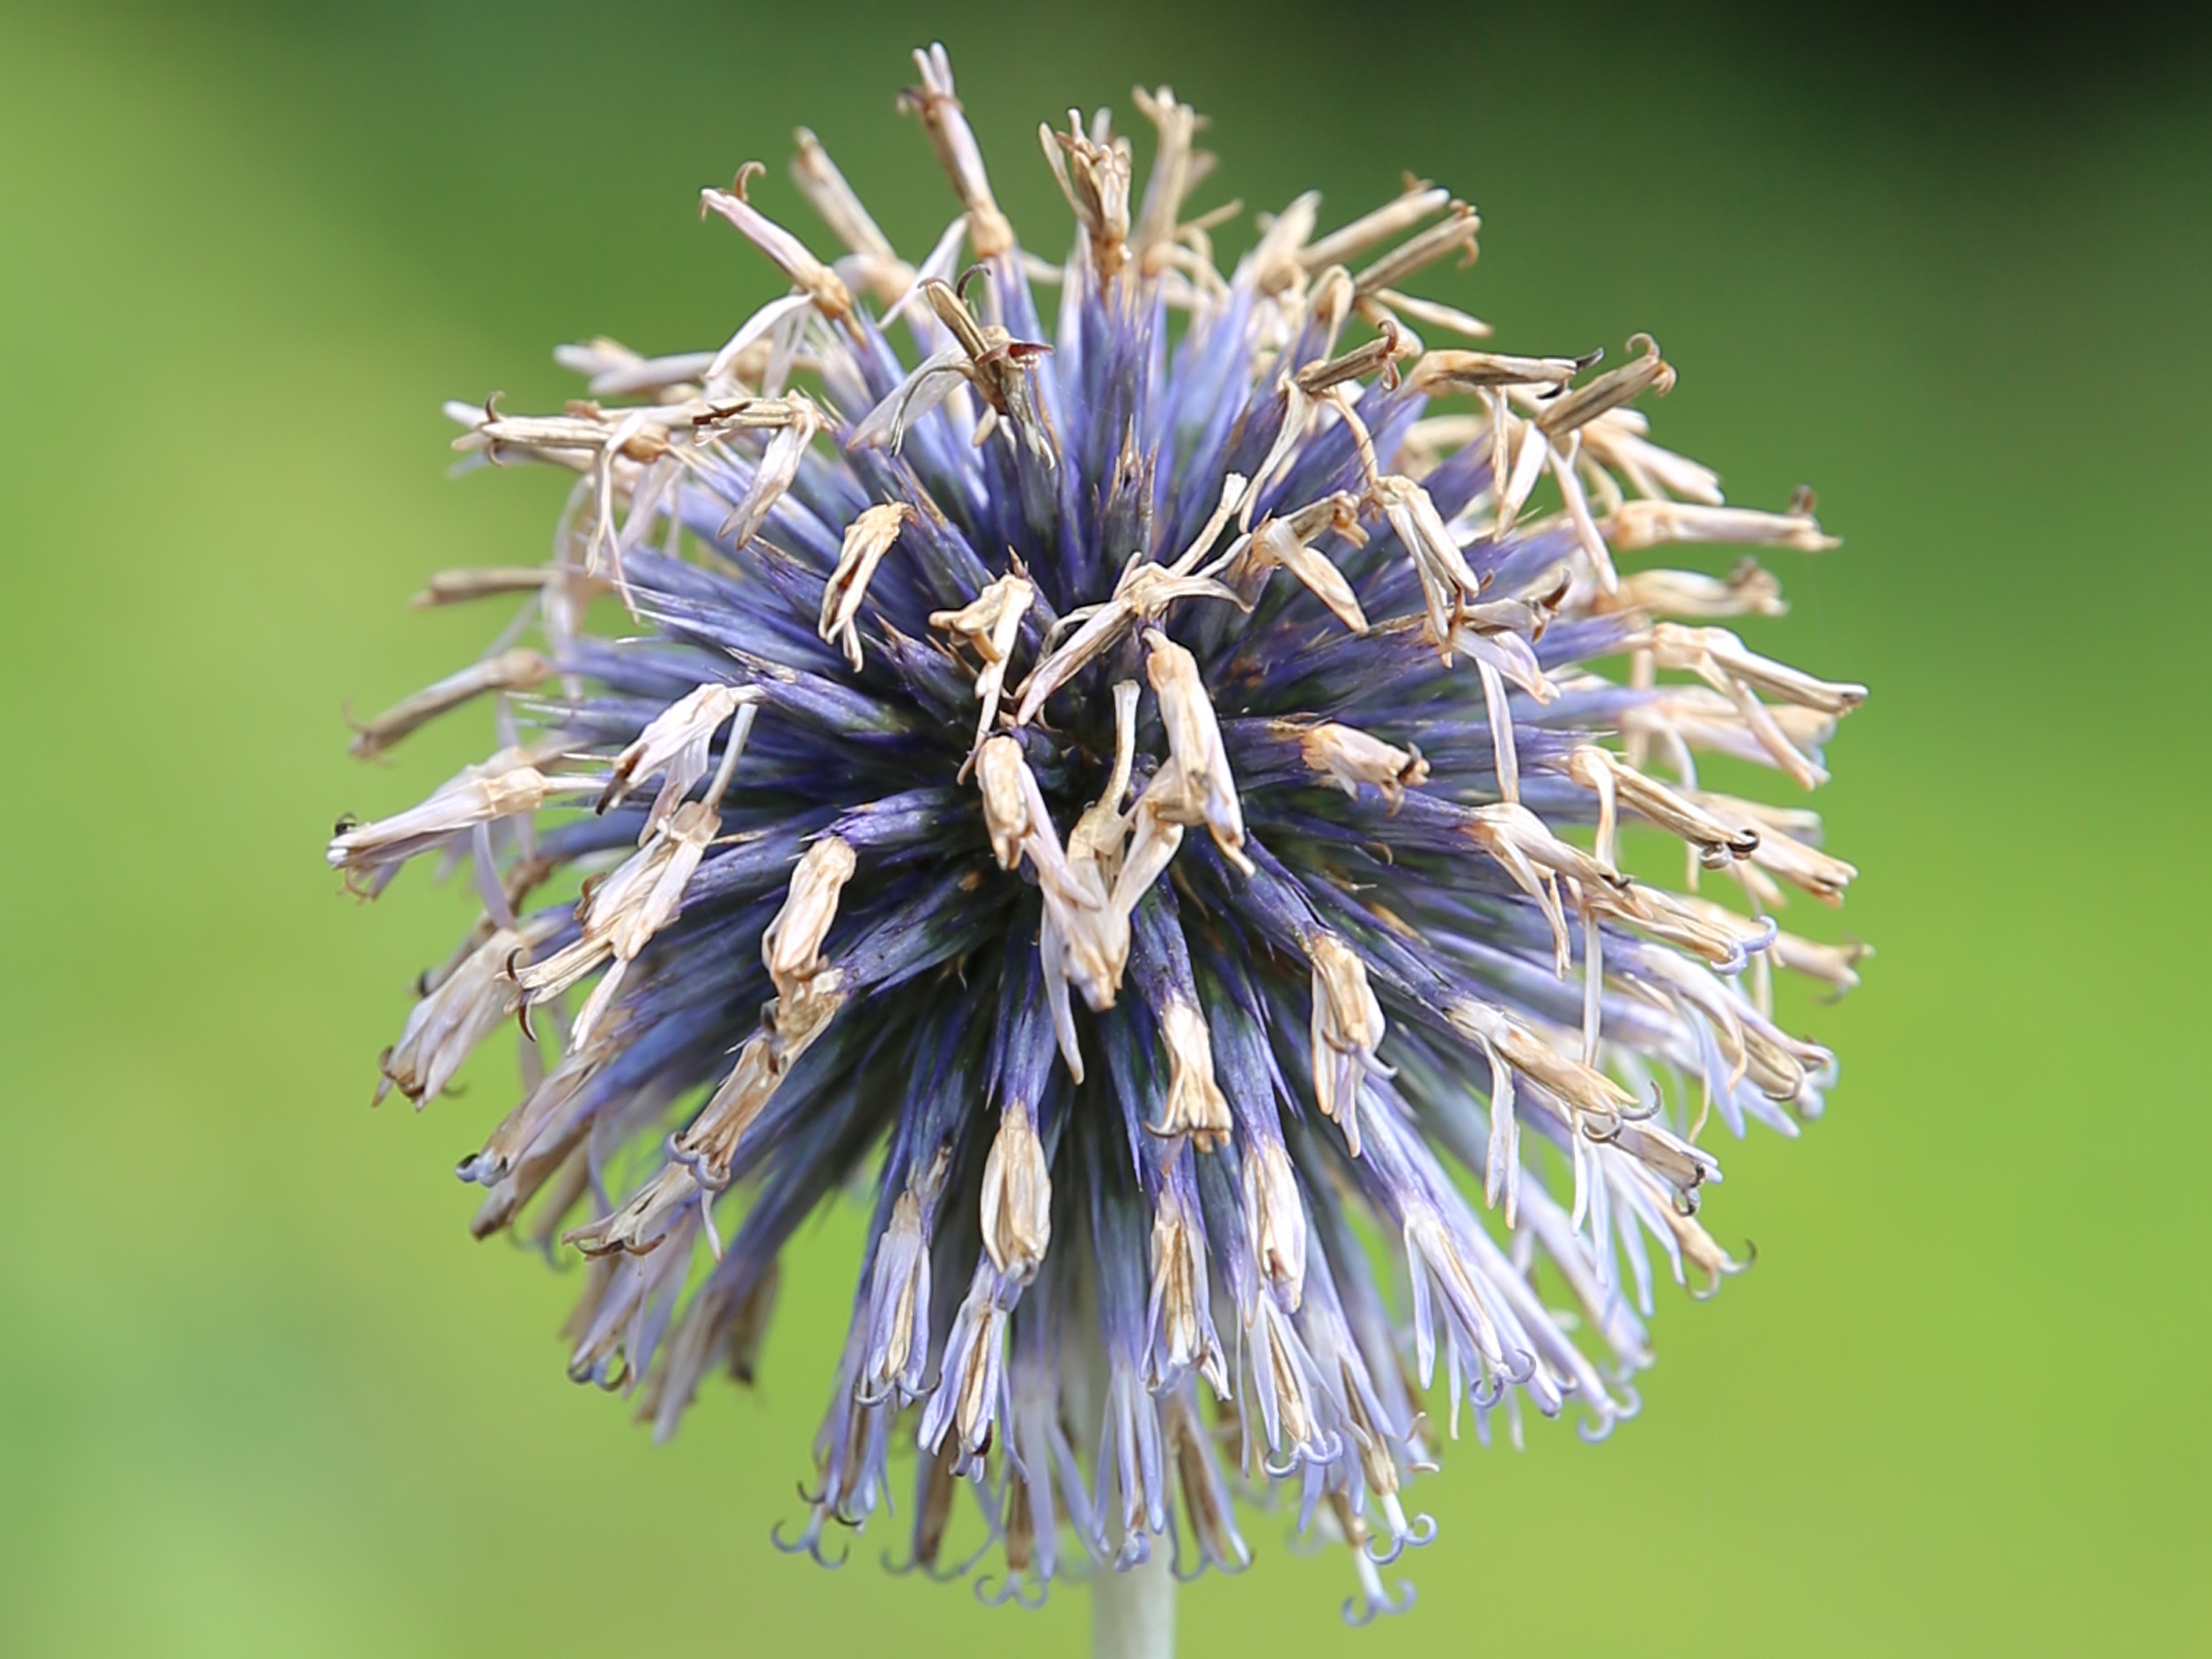
branch, plant, flower, petal, herb, botany, blue, flora, wildflower, flowers, close up, ball, thistle, macro photography, spherical, flowering plant, daisy family, globe thistle, ruthenian kugeldistel, echinops ritro, echinops, plant stem, land plant